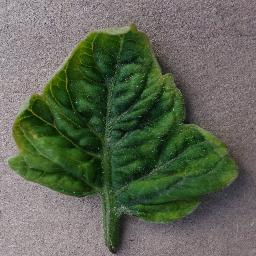
Label: Tomato___Tomato_Yellow_Leaf_Curl_Virus